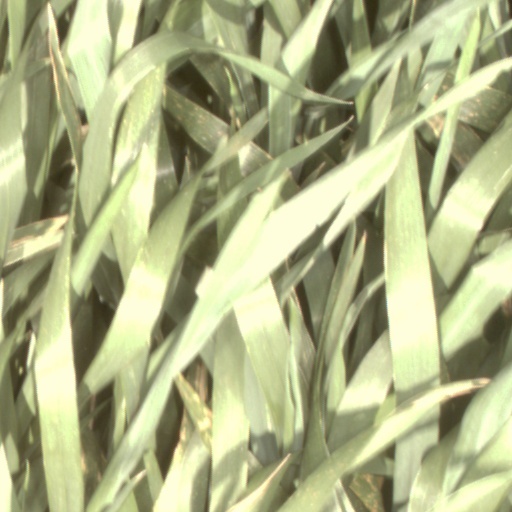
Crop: wheat